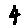
Label: 4